BAP Unión

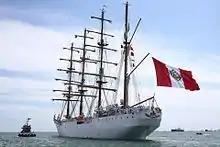
BAP "Unión" in Callao, Perú

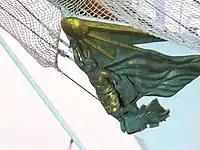
Figurehead

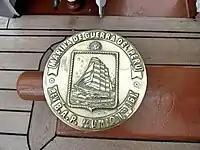
Escutcheon

Although the main purpose of "Unión" is to serve as a training ship for the Peruvian Navy, it has also been conceived to be a sailing ambassador for her home country. Due to its features and dimensions, it has been considered (as of the date it was commissioned) the largest sail vessel in Latin America.